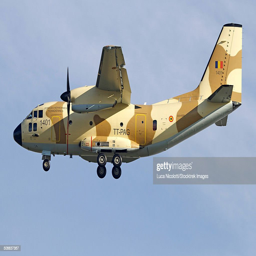
aircraft model in flight over country